Reign of Juan Carlos I

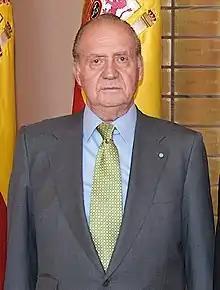
Juan Carlos I in 2009

The reign of Juan Carlos I began on November 22, 1975, with his accession to the throne following the death of dictator Francisco Franco, who had designated him as successor and Prince of Spain in 1969, and ended on June 19, 2014, with his abdication.